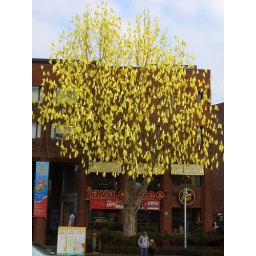
yellow paper tree in hongdae